Saint-Julien-de-Civry

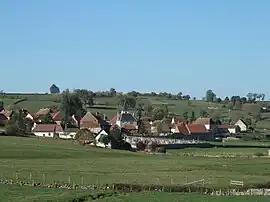
A general view of Saint-Julien-de-Civry

Saint-Julien-de-Civry is a commune in the Saône-et-Loire department in the region of Bourgogne-Franche-Comté in eastern France.